Question: Who has on black?
Tambaya: Wa yake sanye da baƙi?
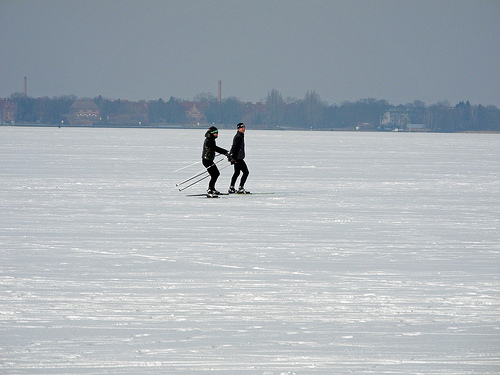
Answer: People skiing.
Amsa: Masu skiing.